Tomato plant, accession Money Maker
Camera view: vertical (180 deg); turntable rotation: 330 degrees
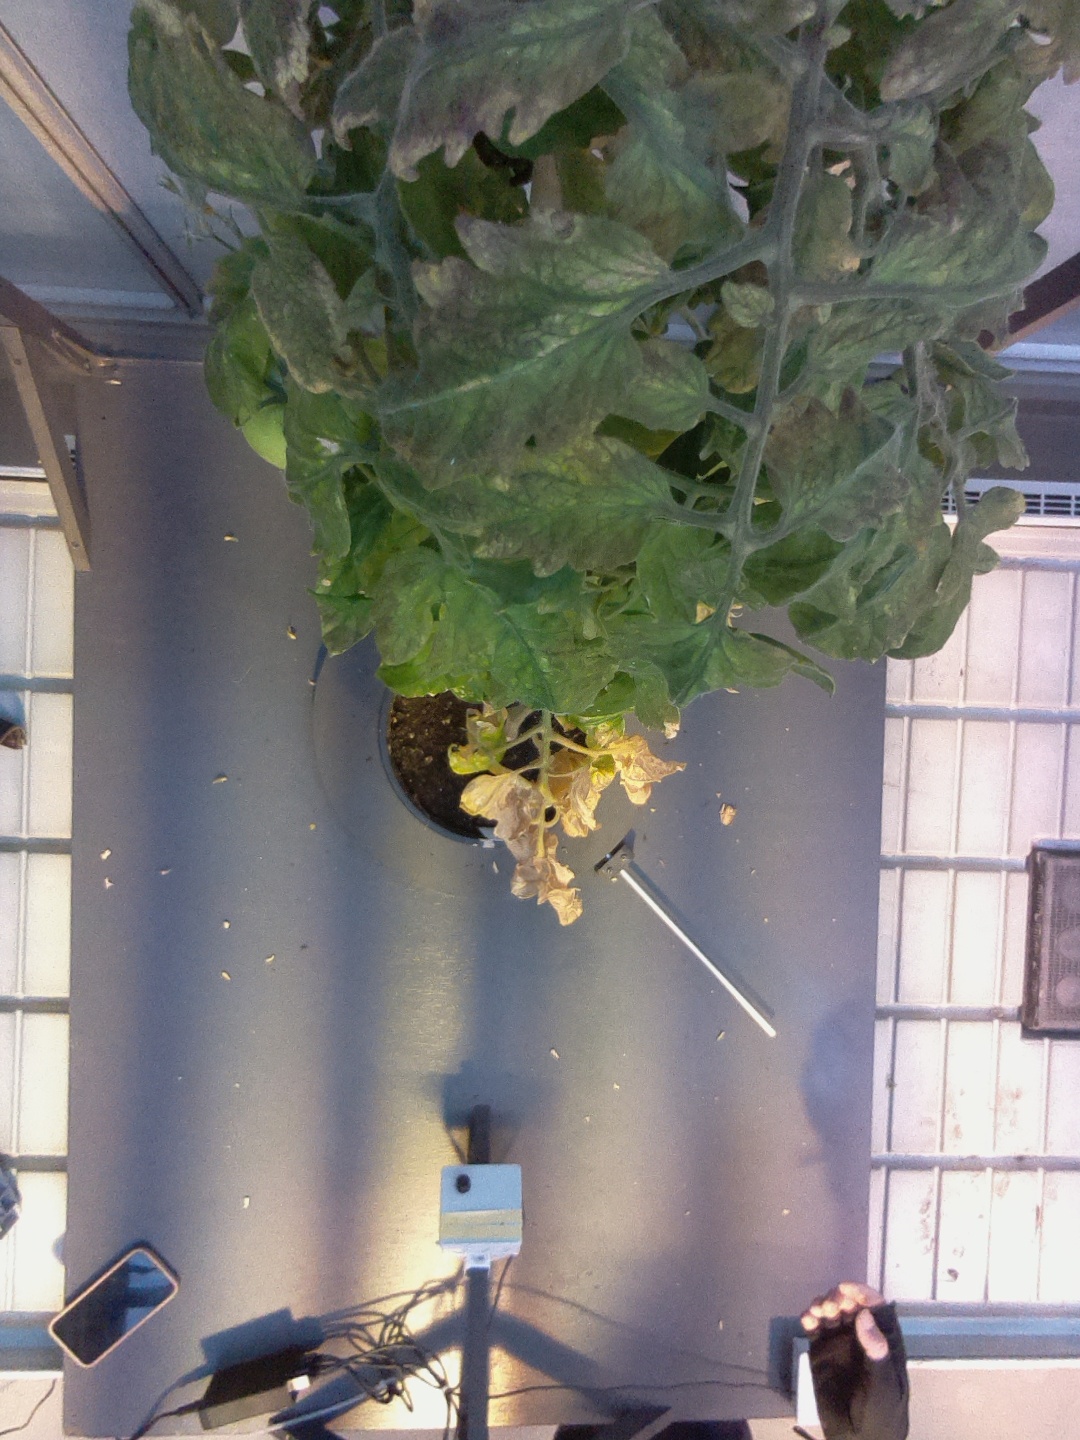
BBCH growth stage 81: 10%-20% of fruits show typical fully ripe color